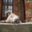
Label: cat